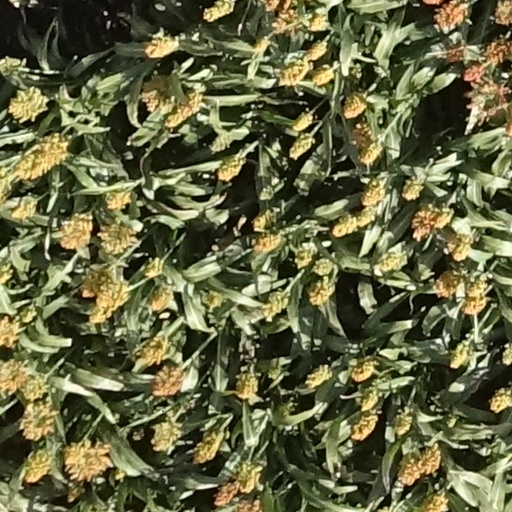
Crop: sorghum